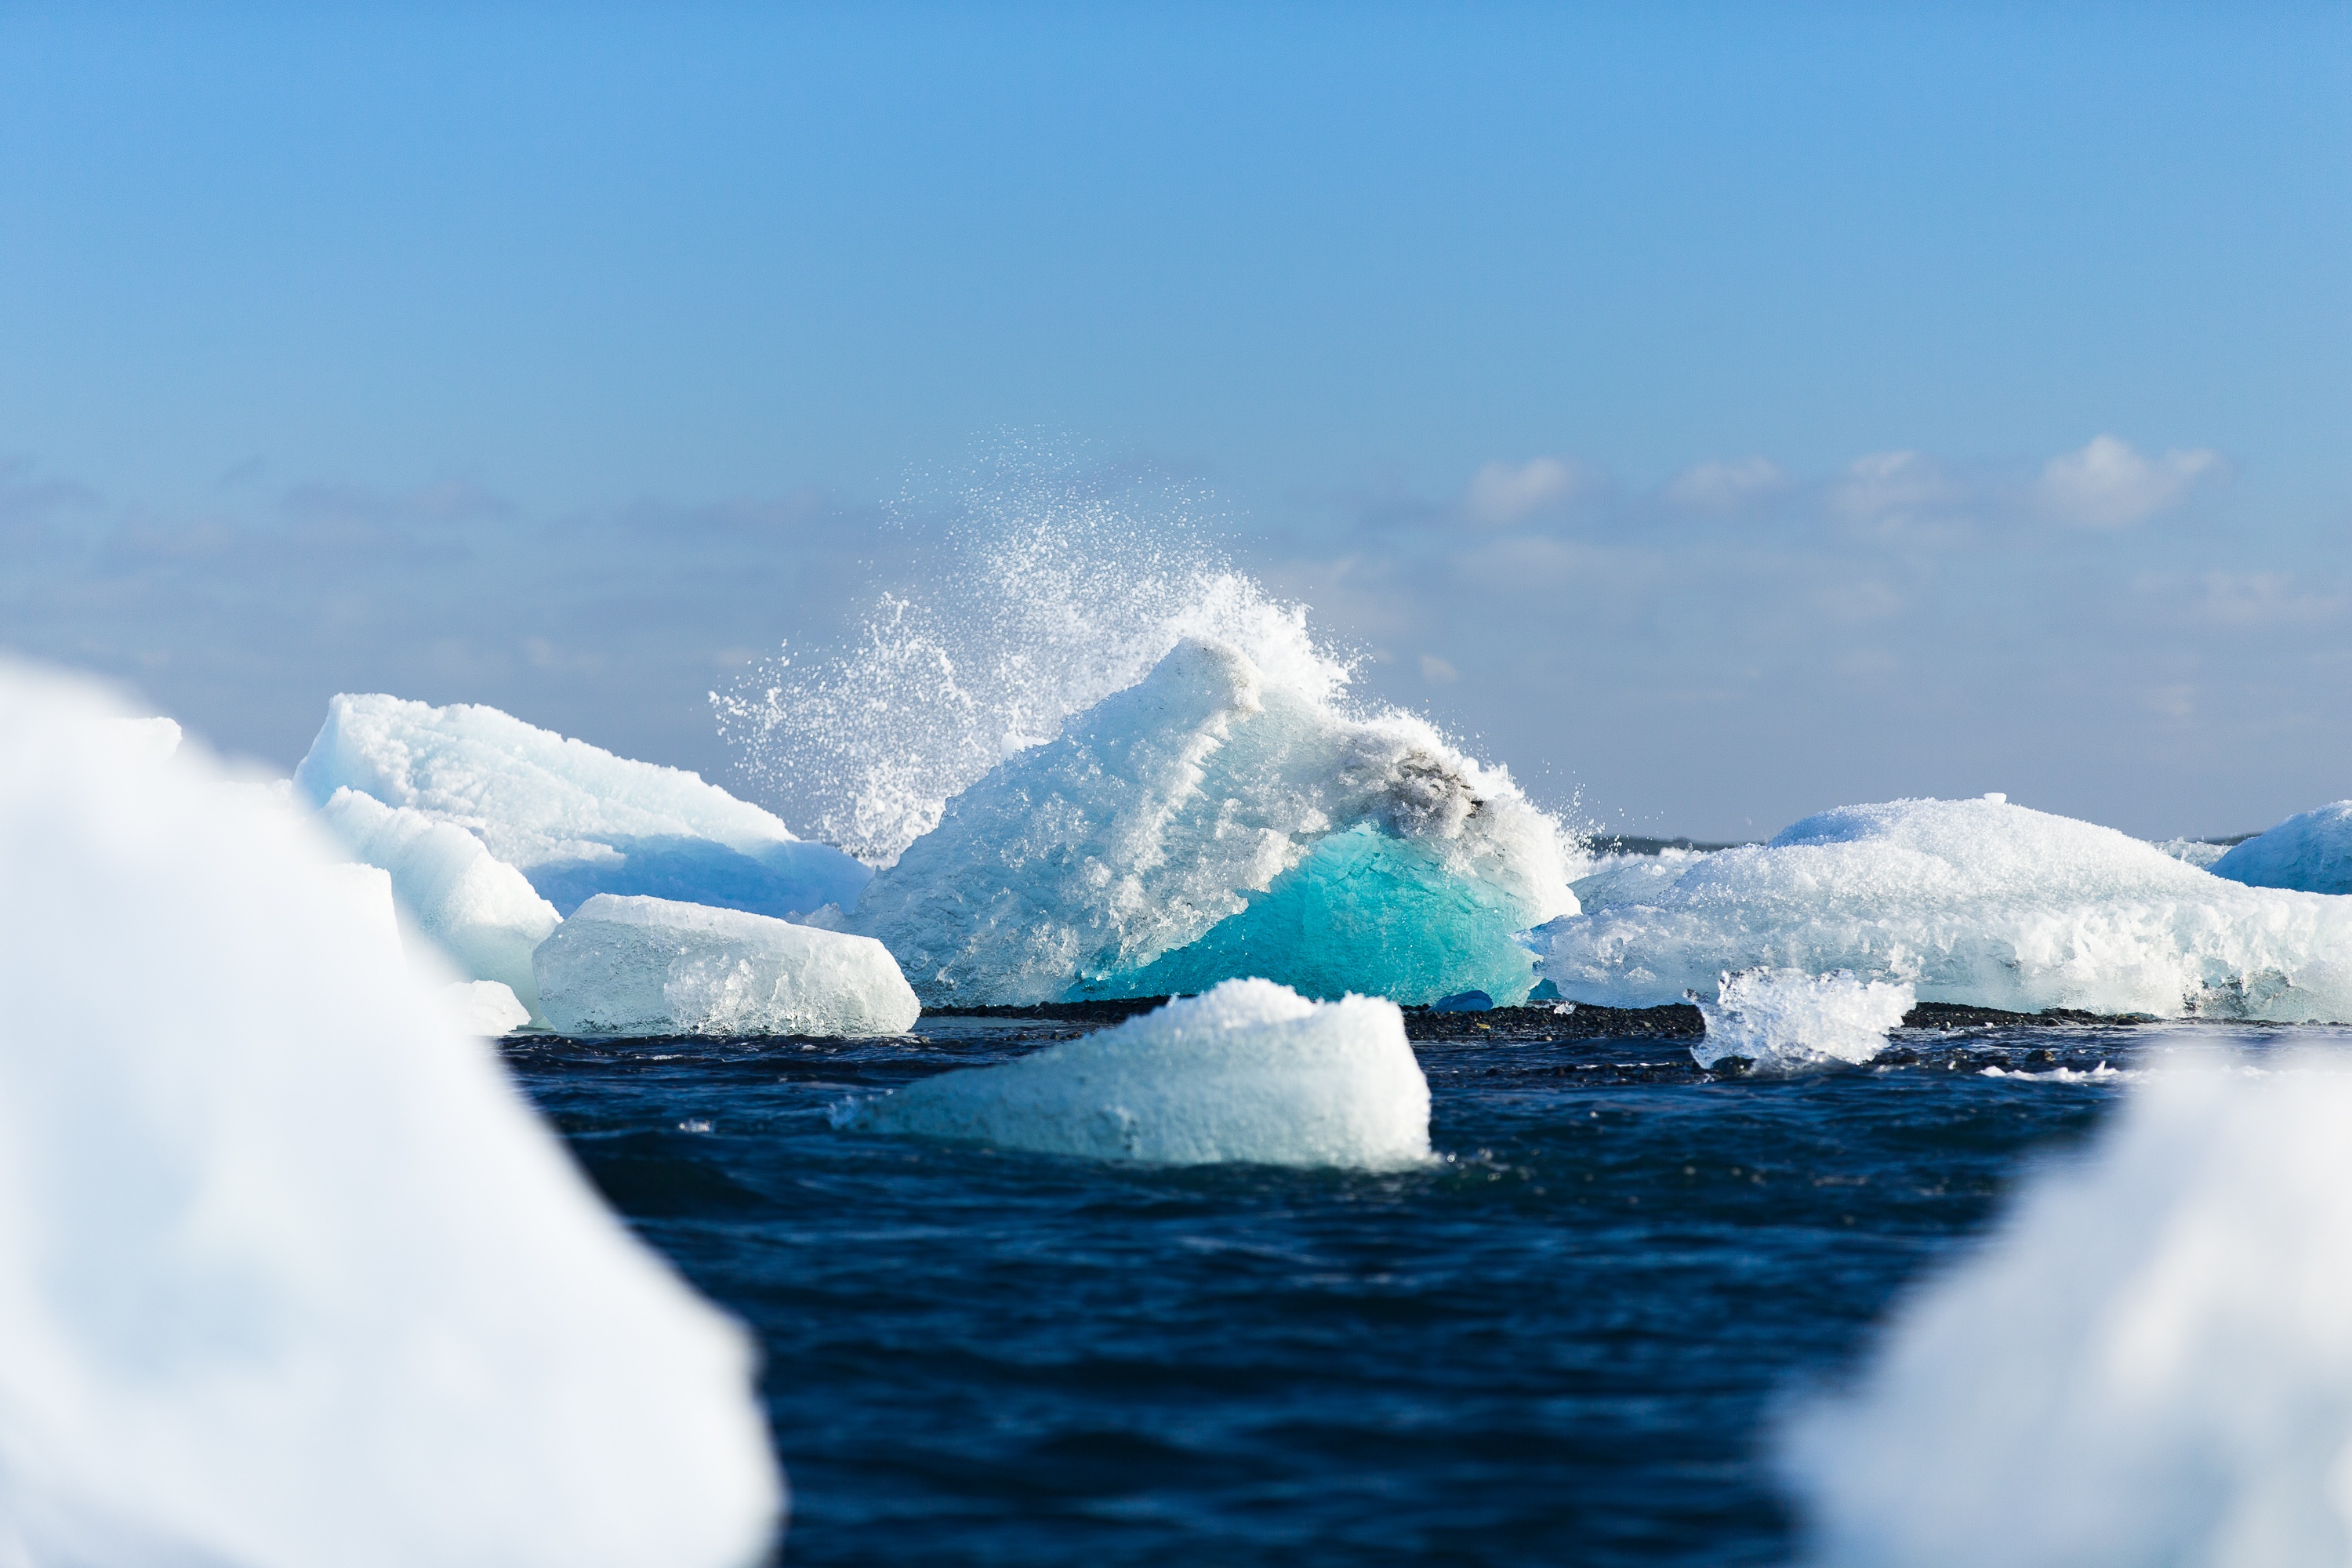
sea, water, ocean, snow, winter, wave, ice, splash, glacier, blue, arctic, iceberg, antarctica, freezing, arctic ocean, wind wave, ice cap, sea ice